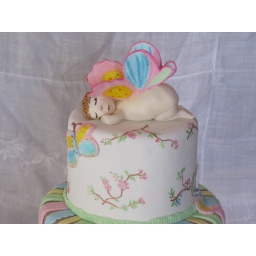
Top tier painted to match baby's nursery. Sugar sculpted baby with butterfly wings to match the butterflies in the nursery.